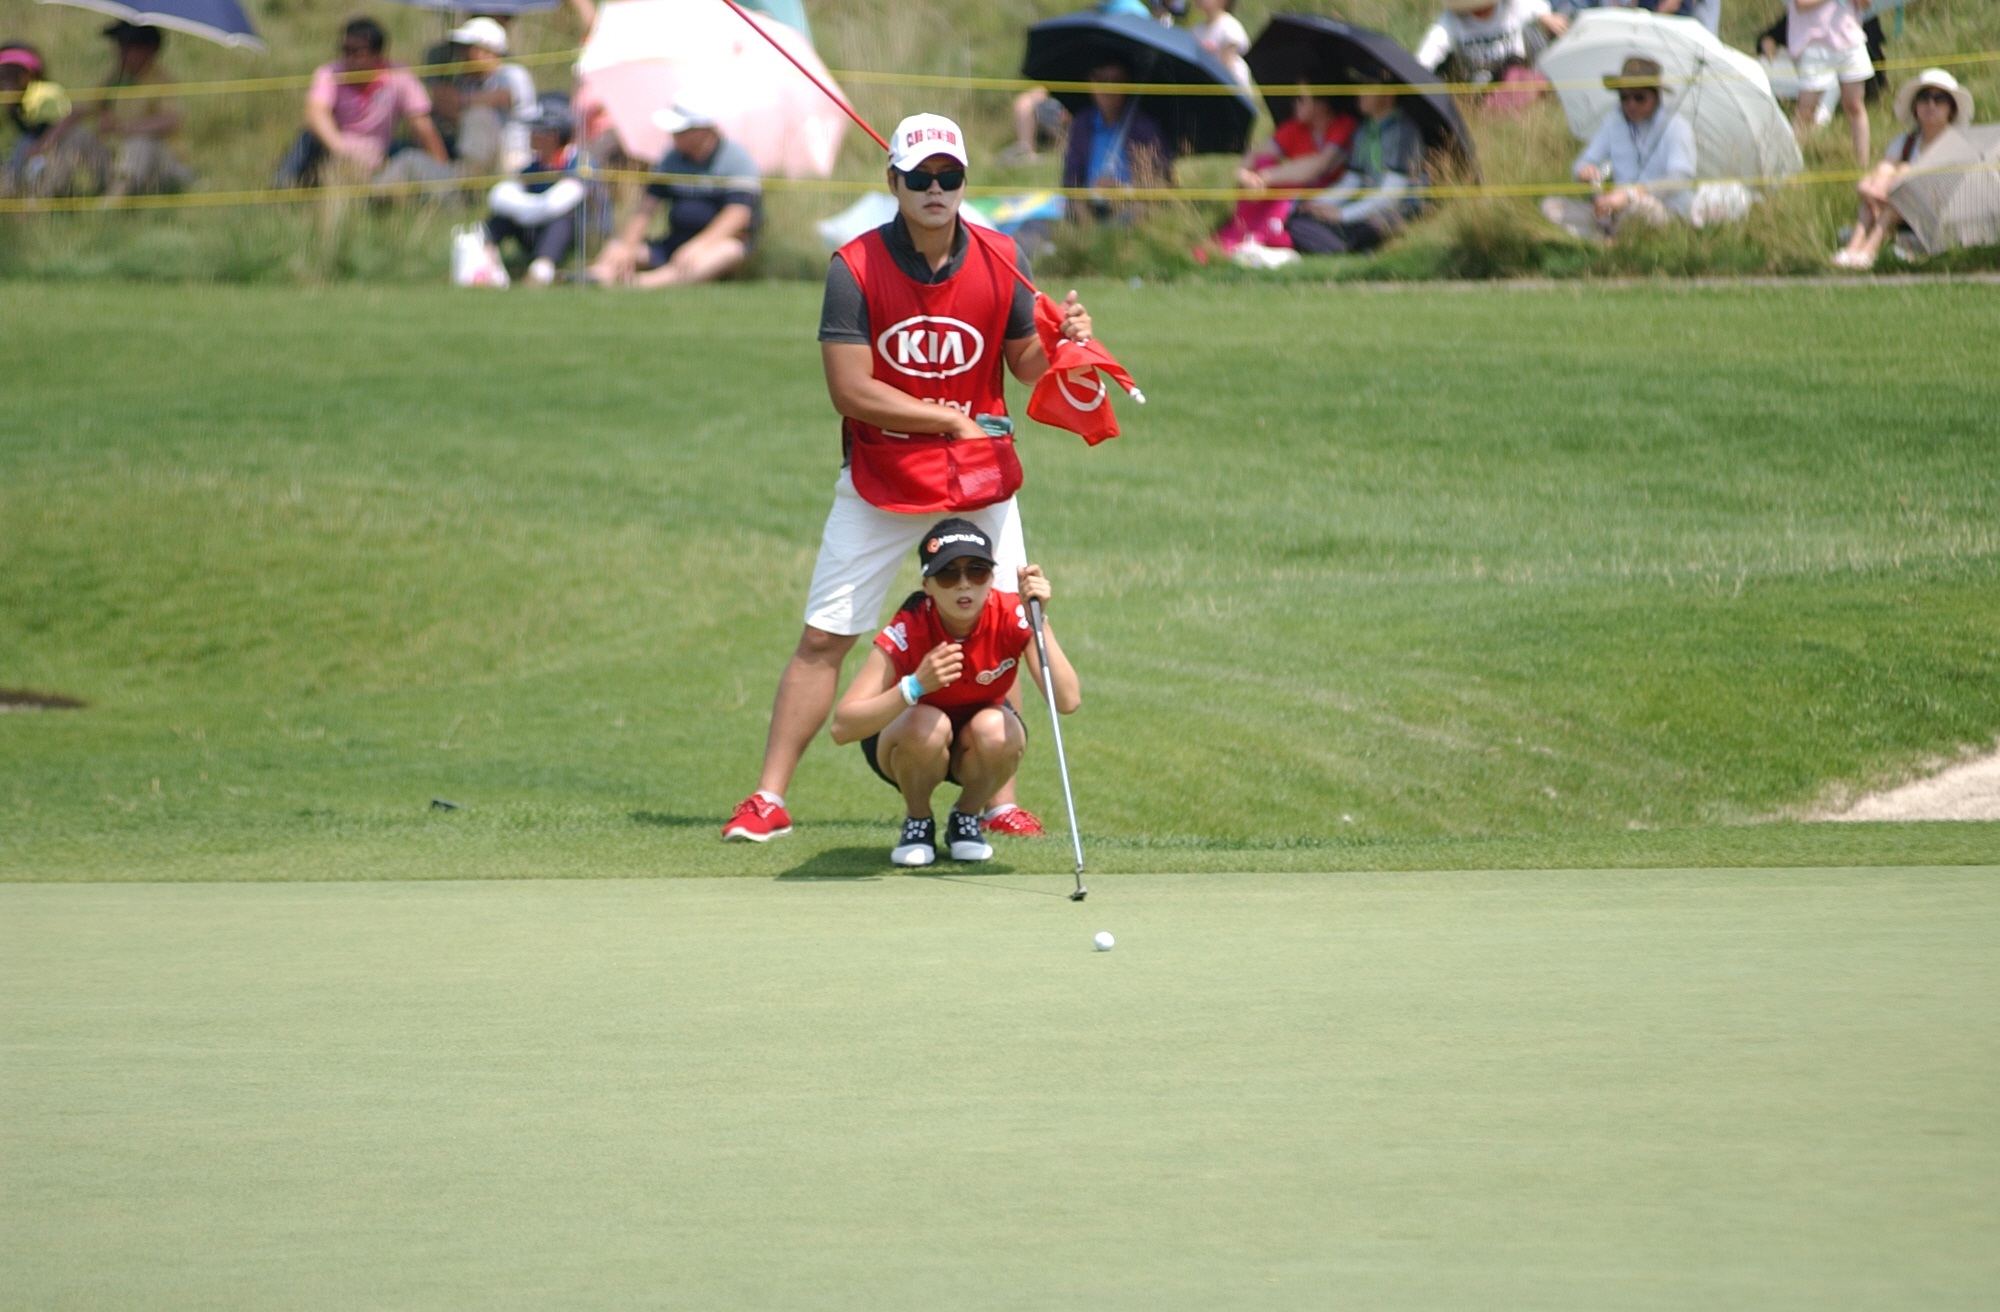
golf, sports, tournament, putting, ball game, team sport, south korea women's open, yoon chae young, competition event, stick and ball games, stick and ball sports